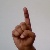
The image shows a hand gesture representing the letter 'D' in Indian Sign Language.